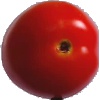
Label: Tomato 4